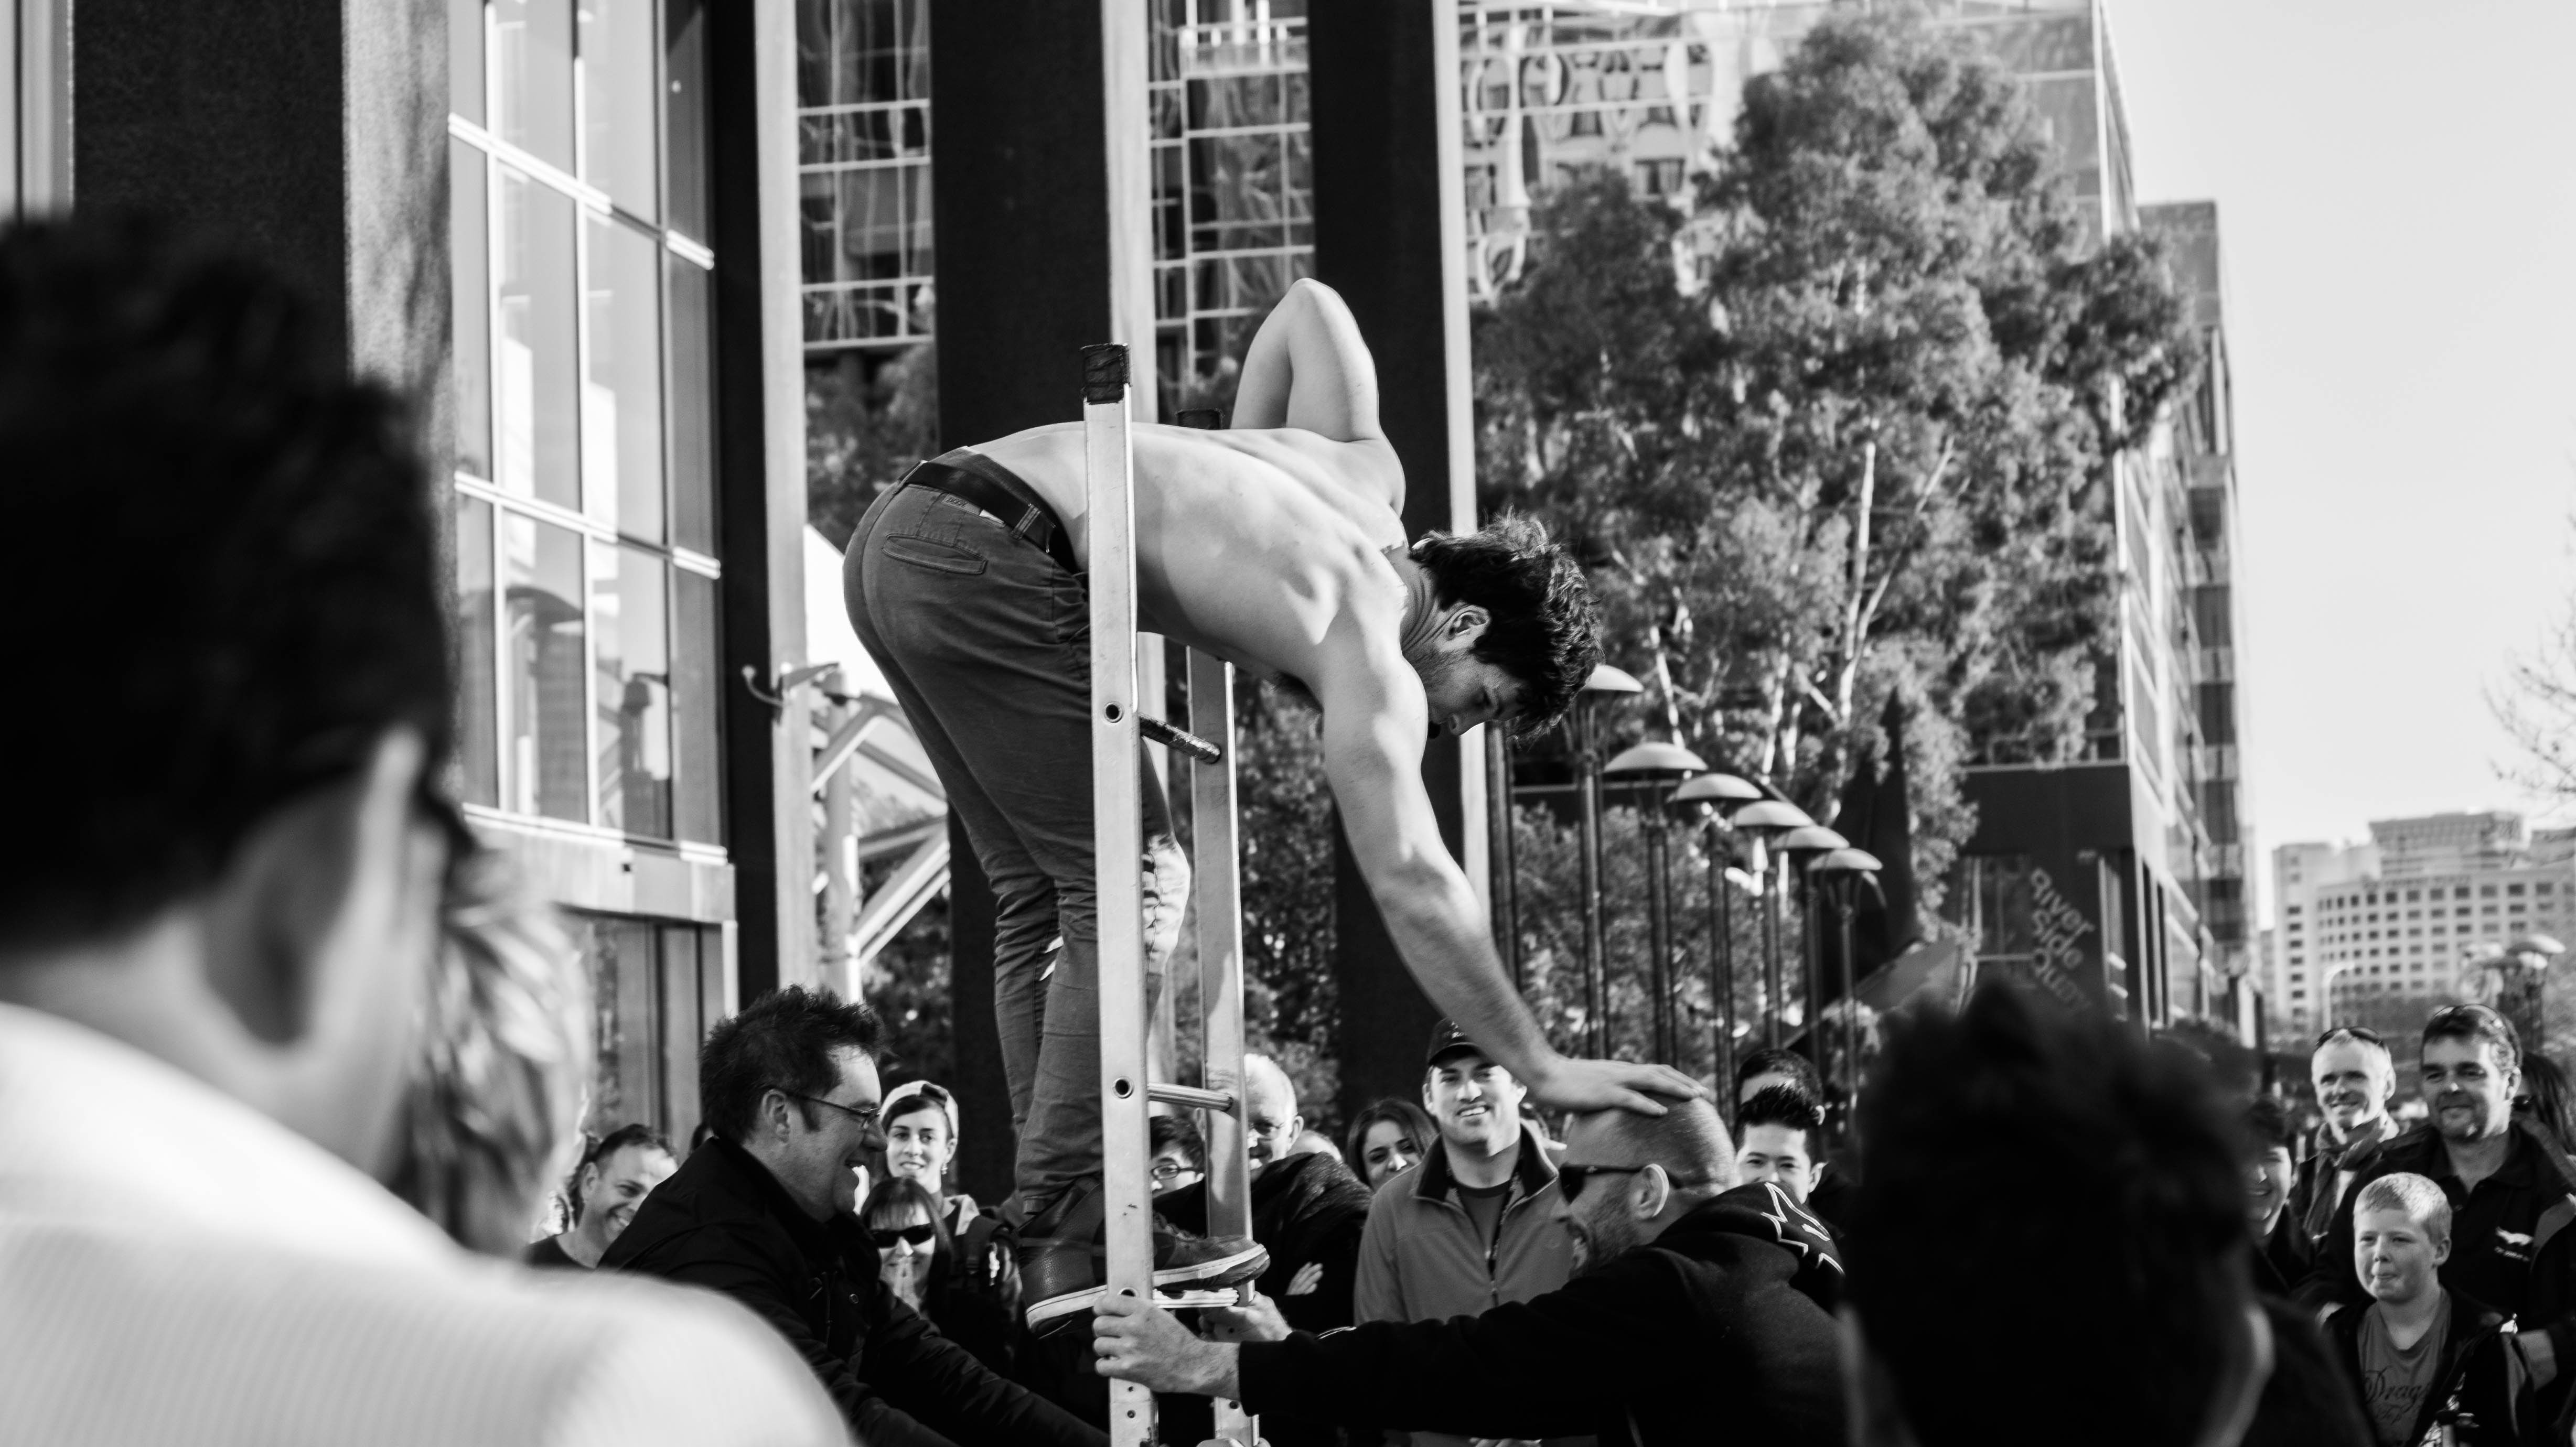
black and white, people, road, street, photography, crowd, male, guy, audience, live, performer, attraction, black, monochrome, perform, street artist, stage, infrastructure, photograph, event, melbourne, casual, entertainment, monochrome photography